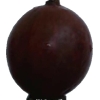
Label: gooseberry